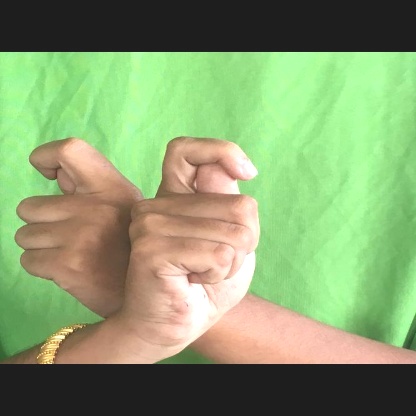
Mudra: Berunda